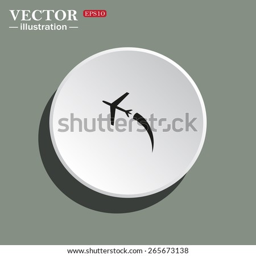
white circle on a green background with shadow .